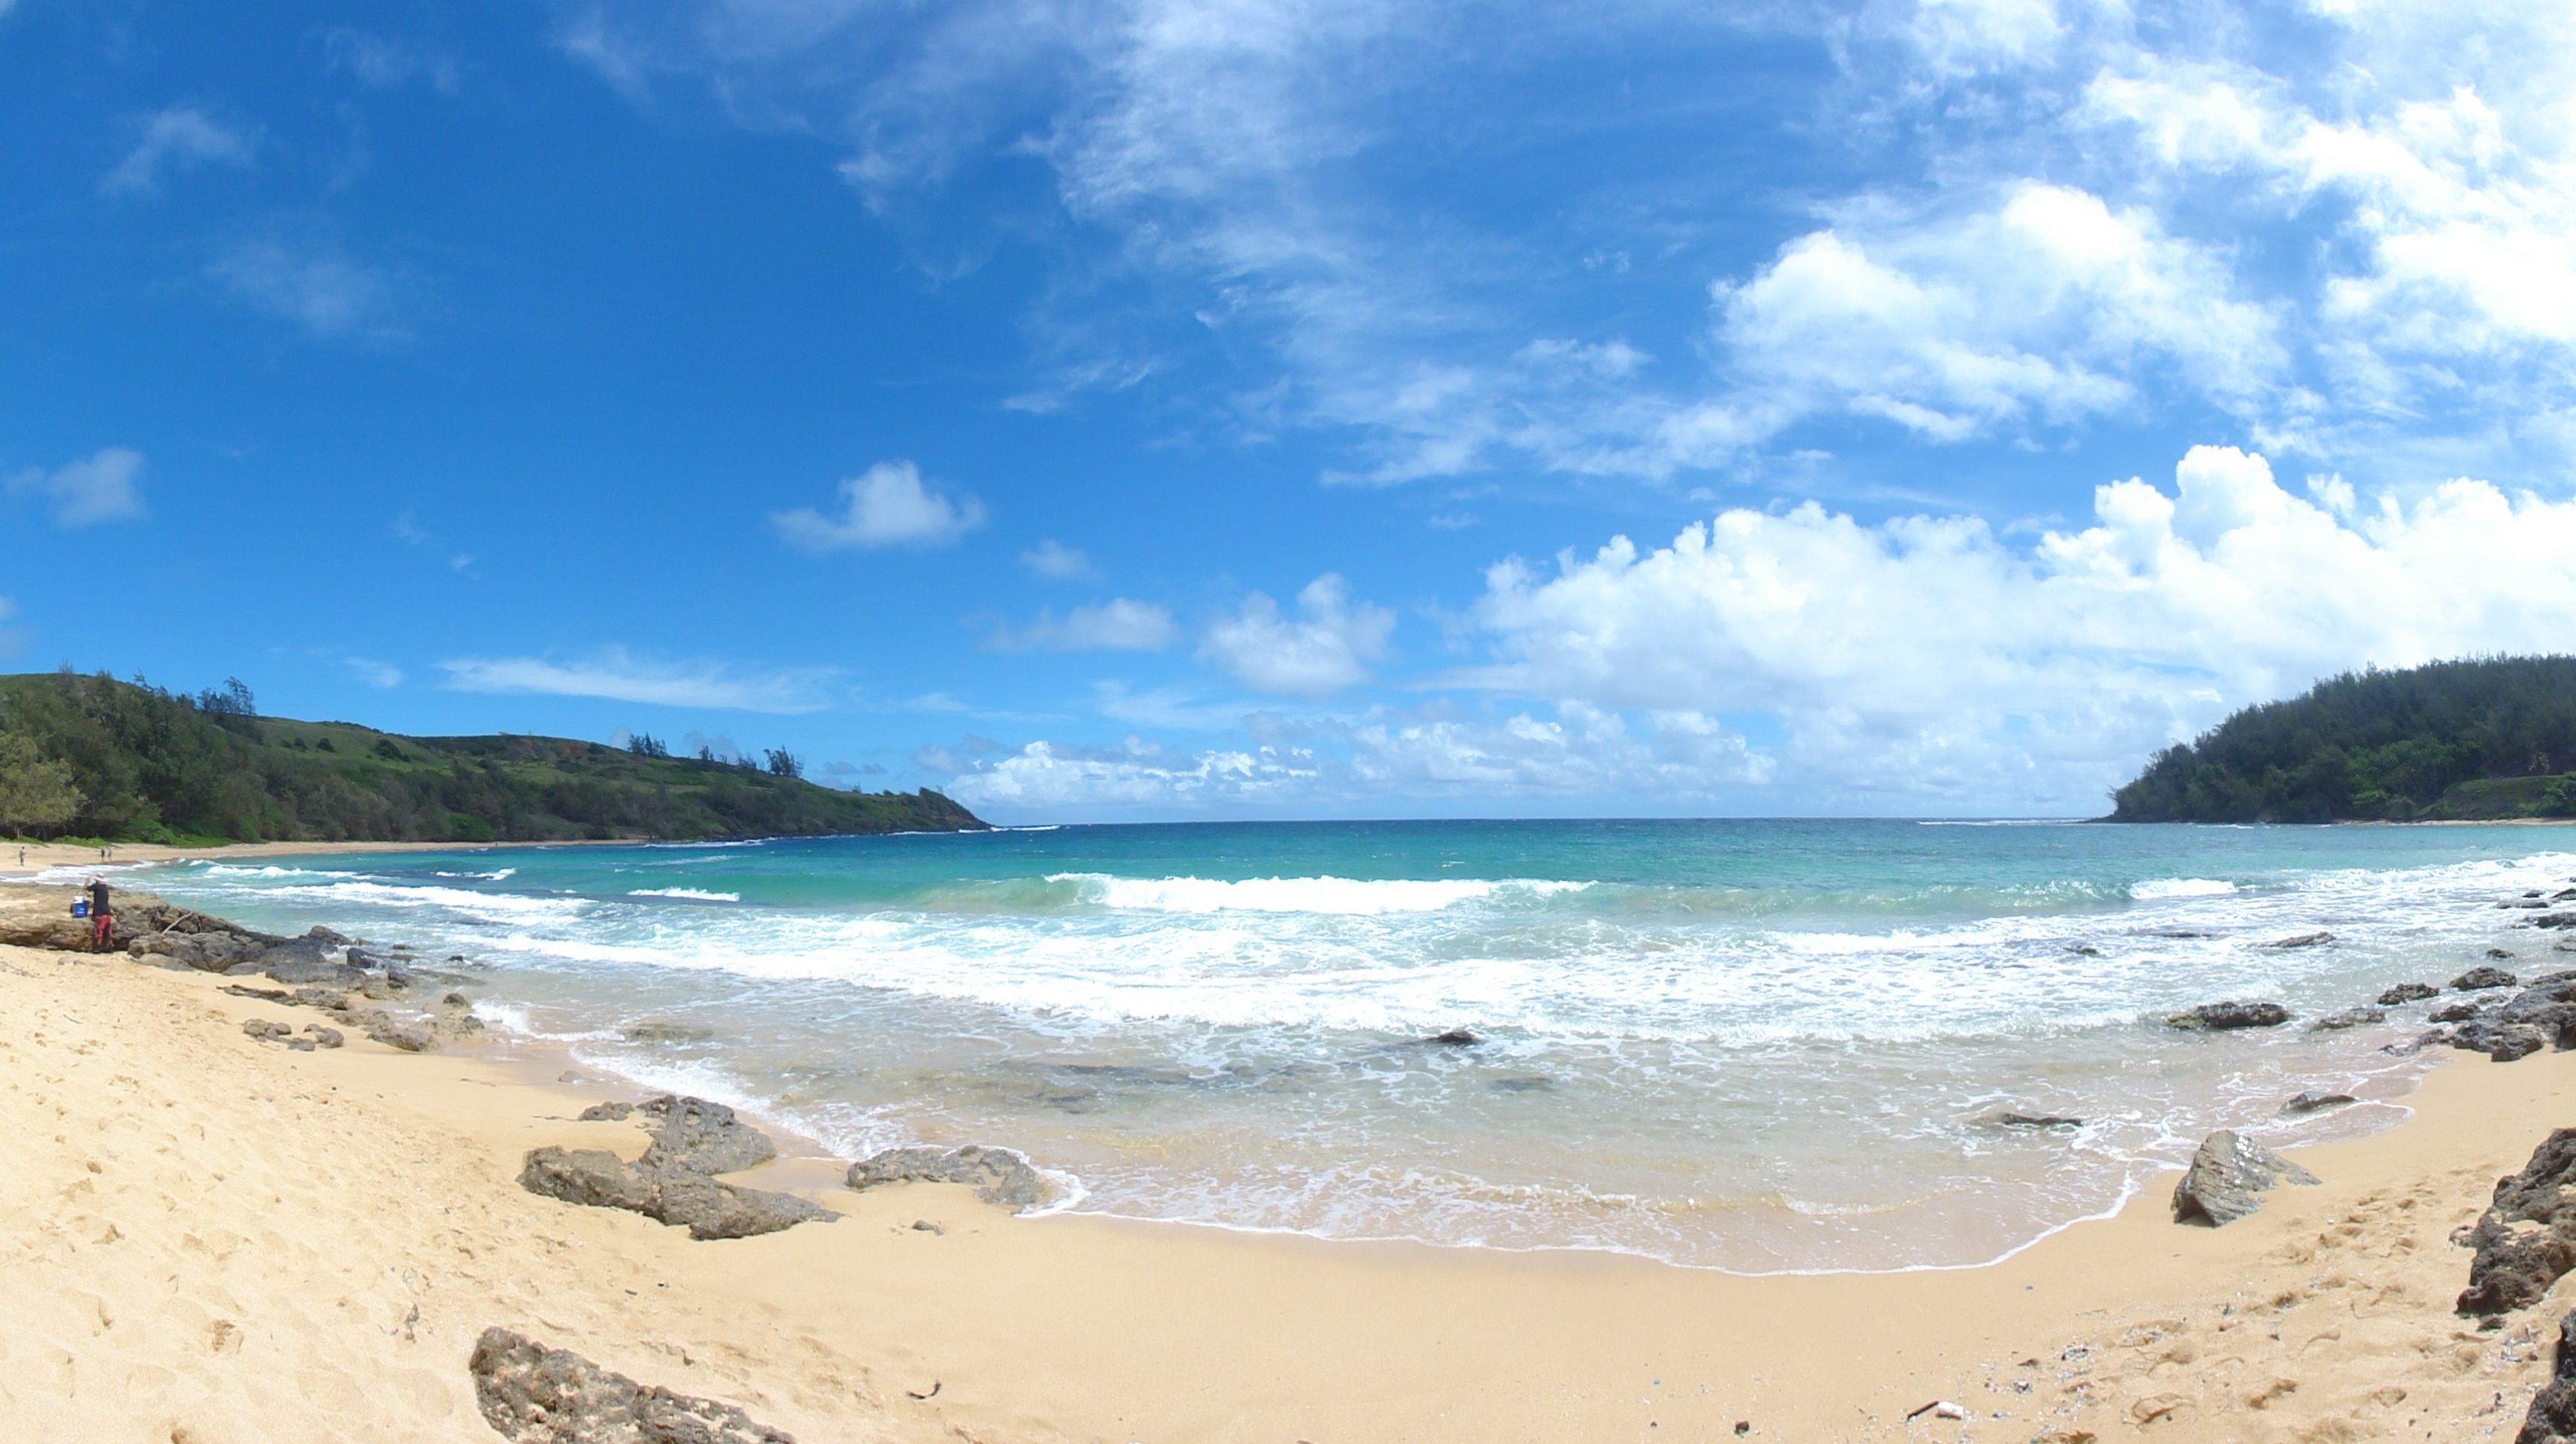
beach, sea, coast, sand, ocean, shore, wave, vacation, cove, bay, tourism, body of water, turquoise, cape, kauai, wind wave